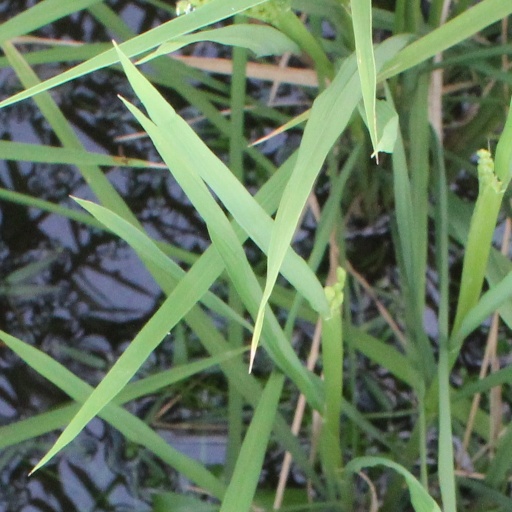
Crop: rice